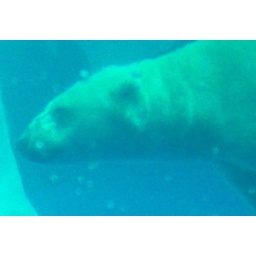
Polar bear under water